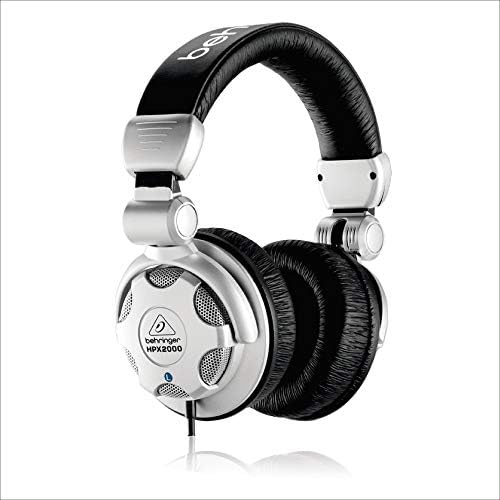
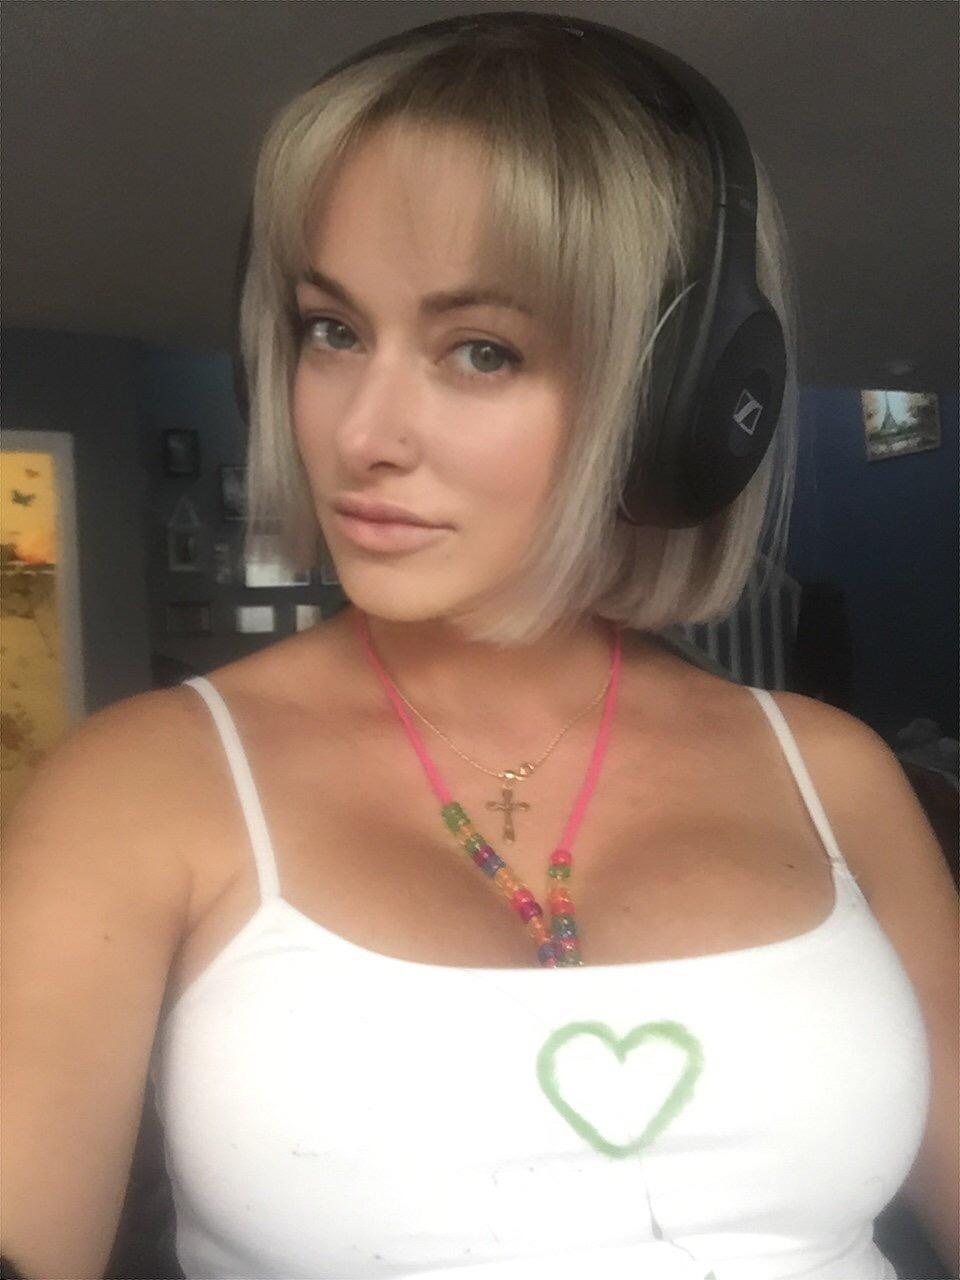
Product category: headphones
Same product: no